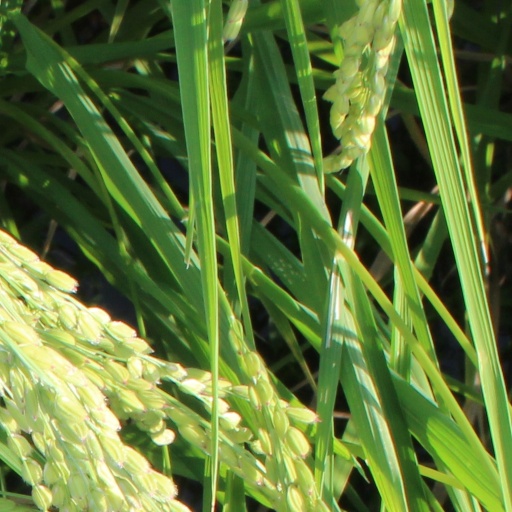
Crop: rice